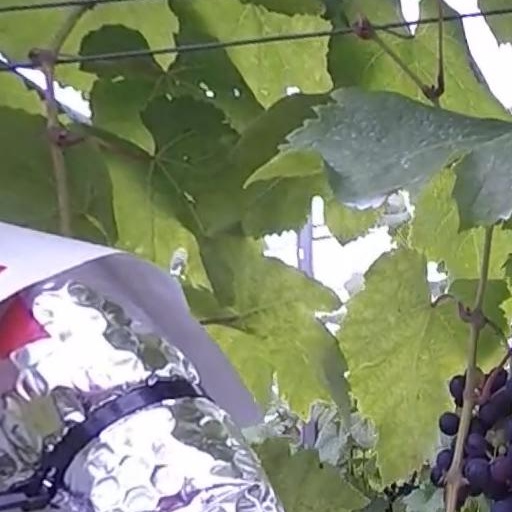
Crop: grape